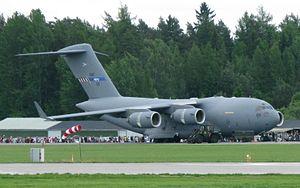
La Heavy Airlift Wing est une unité de transport aérien multinationale de l'Organisation du traité de l'Atlantique nord créée le 27 juillet 2009.
La force aérienne de Hongrie est une branche des Forces armées hongroises. Elle a pour mission la protection de l'espace aérien hongrois et la souveraineté de la Hongrie.